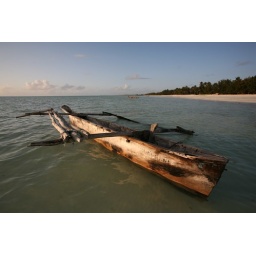
A dhow lying in the shallow water off the east coast of Zanzibar.